Saint-Geniès-de-Comolas

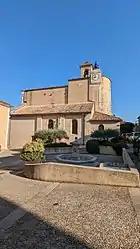
Church, 2022

Saint-Geniès-de-Comolas is a commune in the Gard department in southern France.